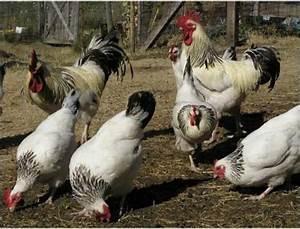
chicken